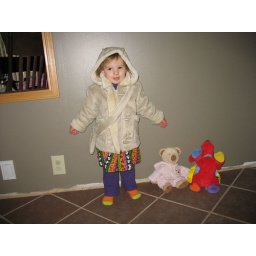
Sophie, modeling her new &amp;quot;garage sale&amp;quot; coat, over her halloween dress, with her favourite bear and dog posing as well.